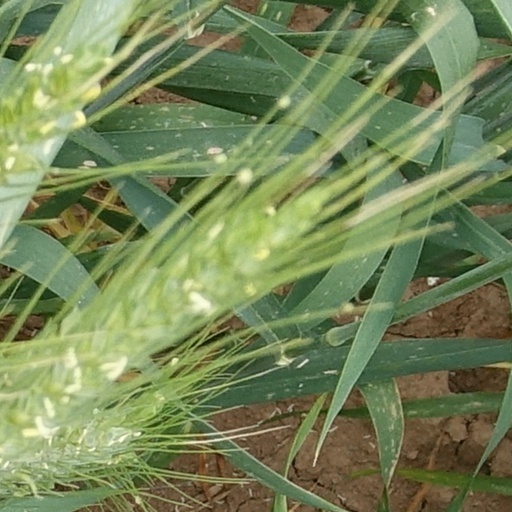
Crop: wheat